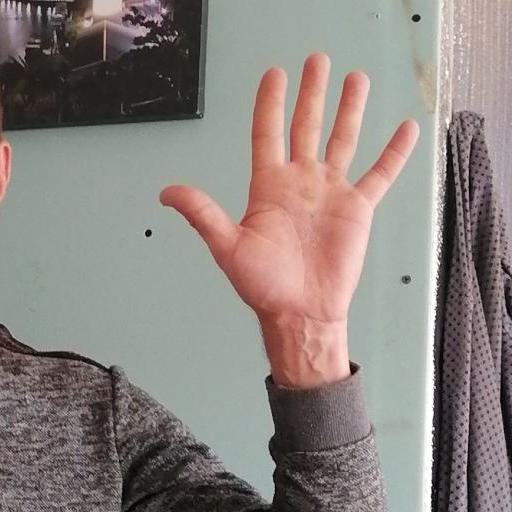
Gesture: palm